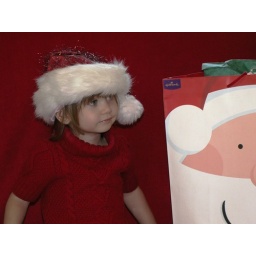
Chloe with Santa bag in Santa hat 12-26-07